Cal Neva Lodge & Casino

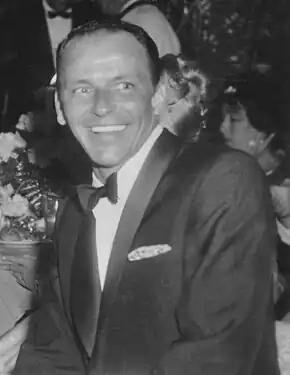
Frank Sinatra became the majority stakeholder in the Cal Neva Lodge in 1960

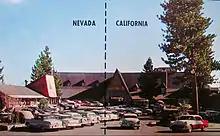
Postcard of the lodge, probably early 1960s

Frank Sinatra first visited Cal Neva in 1951; his trip made the national press as he overdosed on sleeping pills and this was reported to the local sheriff. Sinatra continued to frequent the lodge; on one occasion, he played a jam session with big band leader Harry James and actress and singer Betty Grable. Sinatra publicly bought the resort in 1960 through his company, Park Lake Enterprises. Initially, he owned 25 percent of the property with Hank Sanicola and Paul "Skinny" D'Amato who each held 13 percent. Other smaller shareholders included Dean Martin. Chicago mobster Sam Giancana was said to be a silent partner in the business; D'Amato acted as Giancana's man. Sinatra gradually expanded his ownership of the casino; by 1962 he owned more than 50 percent share, with Sanicola holding 33 percent and Sanford Waterman owning the remaining shares.